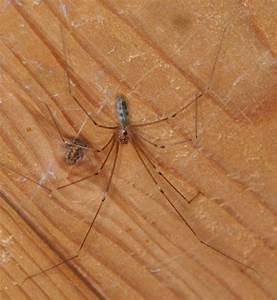
spider